Alexander Wang (designer)

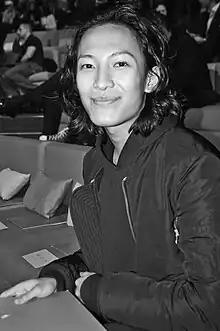
Wang in 2009

Alexander Wang (born December 26, 1983) is an American fashion designer. Wang launched his eponymous fashion brand in 2005 and came to prominence after being awarded the CFDA/"Vogue" Fashion Fund in 2008. He is known for his urban-inspired designs and use of black.